Indian people

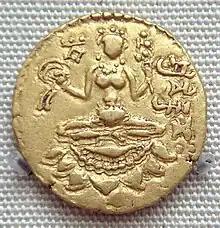
Goddess Lakshmi on gold coinage issued under Gupta Empire, c. 380 AD

The "history of India" includes the prehistoric settlements and societies in the Indian subcontinent; the blending of the Indus Valley civilization and Indo-Aryan culture into the Vedic Civilization; the development of Hinduism as a synthesis of various Indian cultures and traditions; the rise of sixteen oligarchic republics known as Mahajanapadas; the rise of the Śramaṇa movement; the birth of Jainism and Buddhism in the 6th century BCE, and the onset of a succession of powerful dynasties and empires for more than two millennia throughout various geographic areas of the subcontinent, including the growth of Muslim dynasties during the Medieval period intertwined with Hindu powers; the advent of European traders resulting in the establishment of British India; and the subsequent independence movement that led to the Partition of India and the creation of the Republic of India.